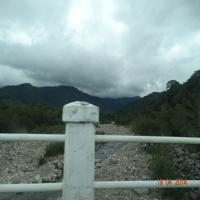
Weather: cloudy or overcast